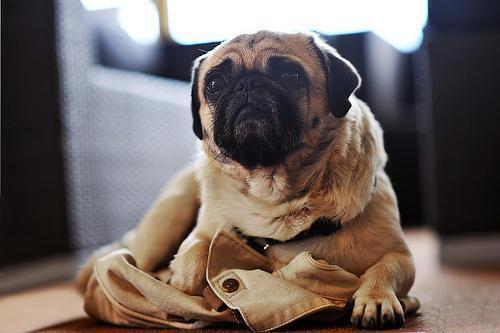
pug